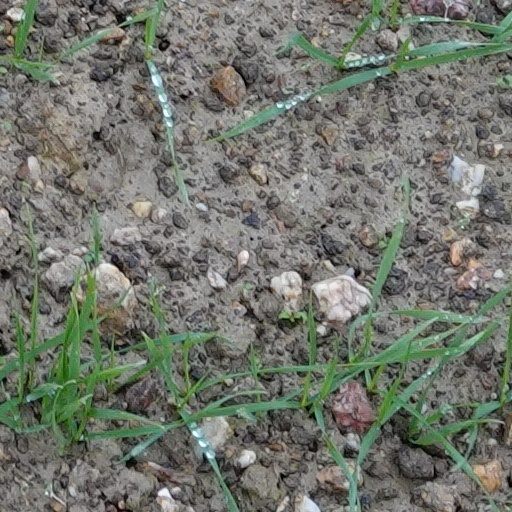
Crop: wheat